Marycliff-Cliff Park Historic District

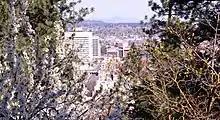
Spring view from the Tiger Trail, which scales the cliff in Edwidge Woldson Park

From the late 1920s into the mid-1940s, efforts were made to preserve the remaining mansions. Owners of homes in the west of Marycliff gave their mansions to the Catholic Church, which absorbed the structures into the all-girls Marycliff High School campus. After the closure of the school in 1979, the campus was renovated and restored during a conversion into an office park. The two remaining mansions as well as the gatehouse are as of 2022 used for that purpose. On the east side of Marycliff, the Corbin property was donated to the city on condition that it be maintained for public use. While the adjacent Moore-Turner home was demolished in 1940, its gardens were left intact, and eventually restored in 2005. Those two properties became Pioneer Park in 1945, named in honor of the pioneering founders of the city who previously lived in the area. The park was renamed Edwidge Woldson Park in 2010. The Park stretches from just west of Howard Street east one block to Stevens Street, though its southern half extends eastward in a wedge shape between the cliff above and Ben Garnett Way below. Cliff Drive, which runs along the crest of the cliff, marks its southern boundary, beyond which is the Cliff Park section of the district.